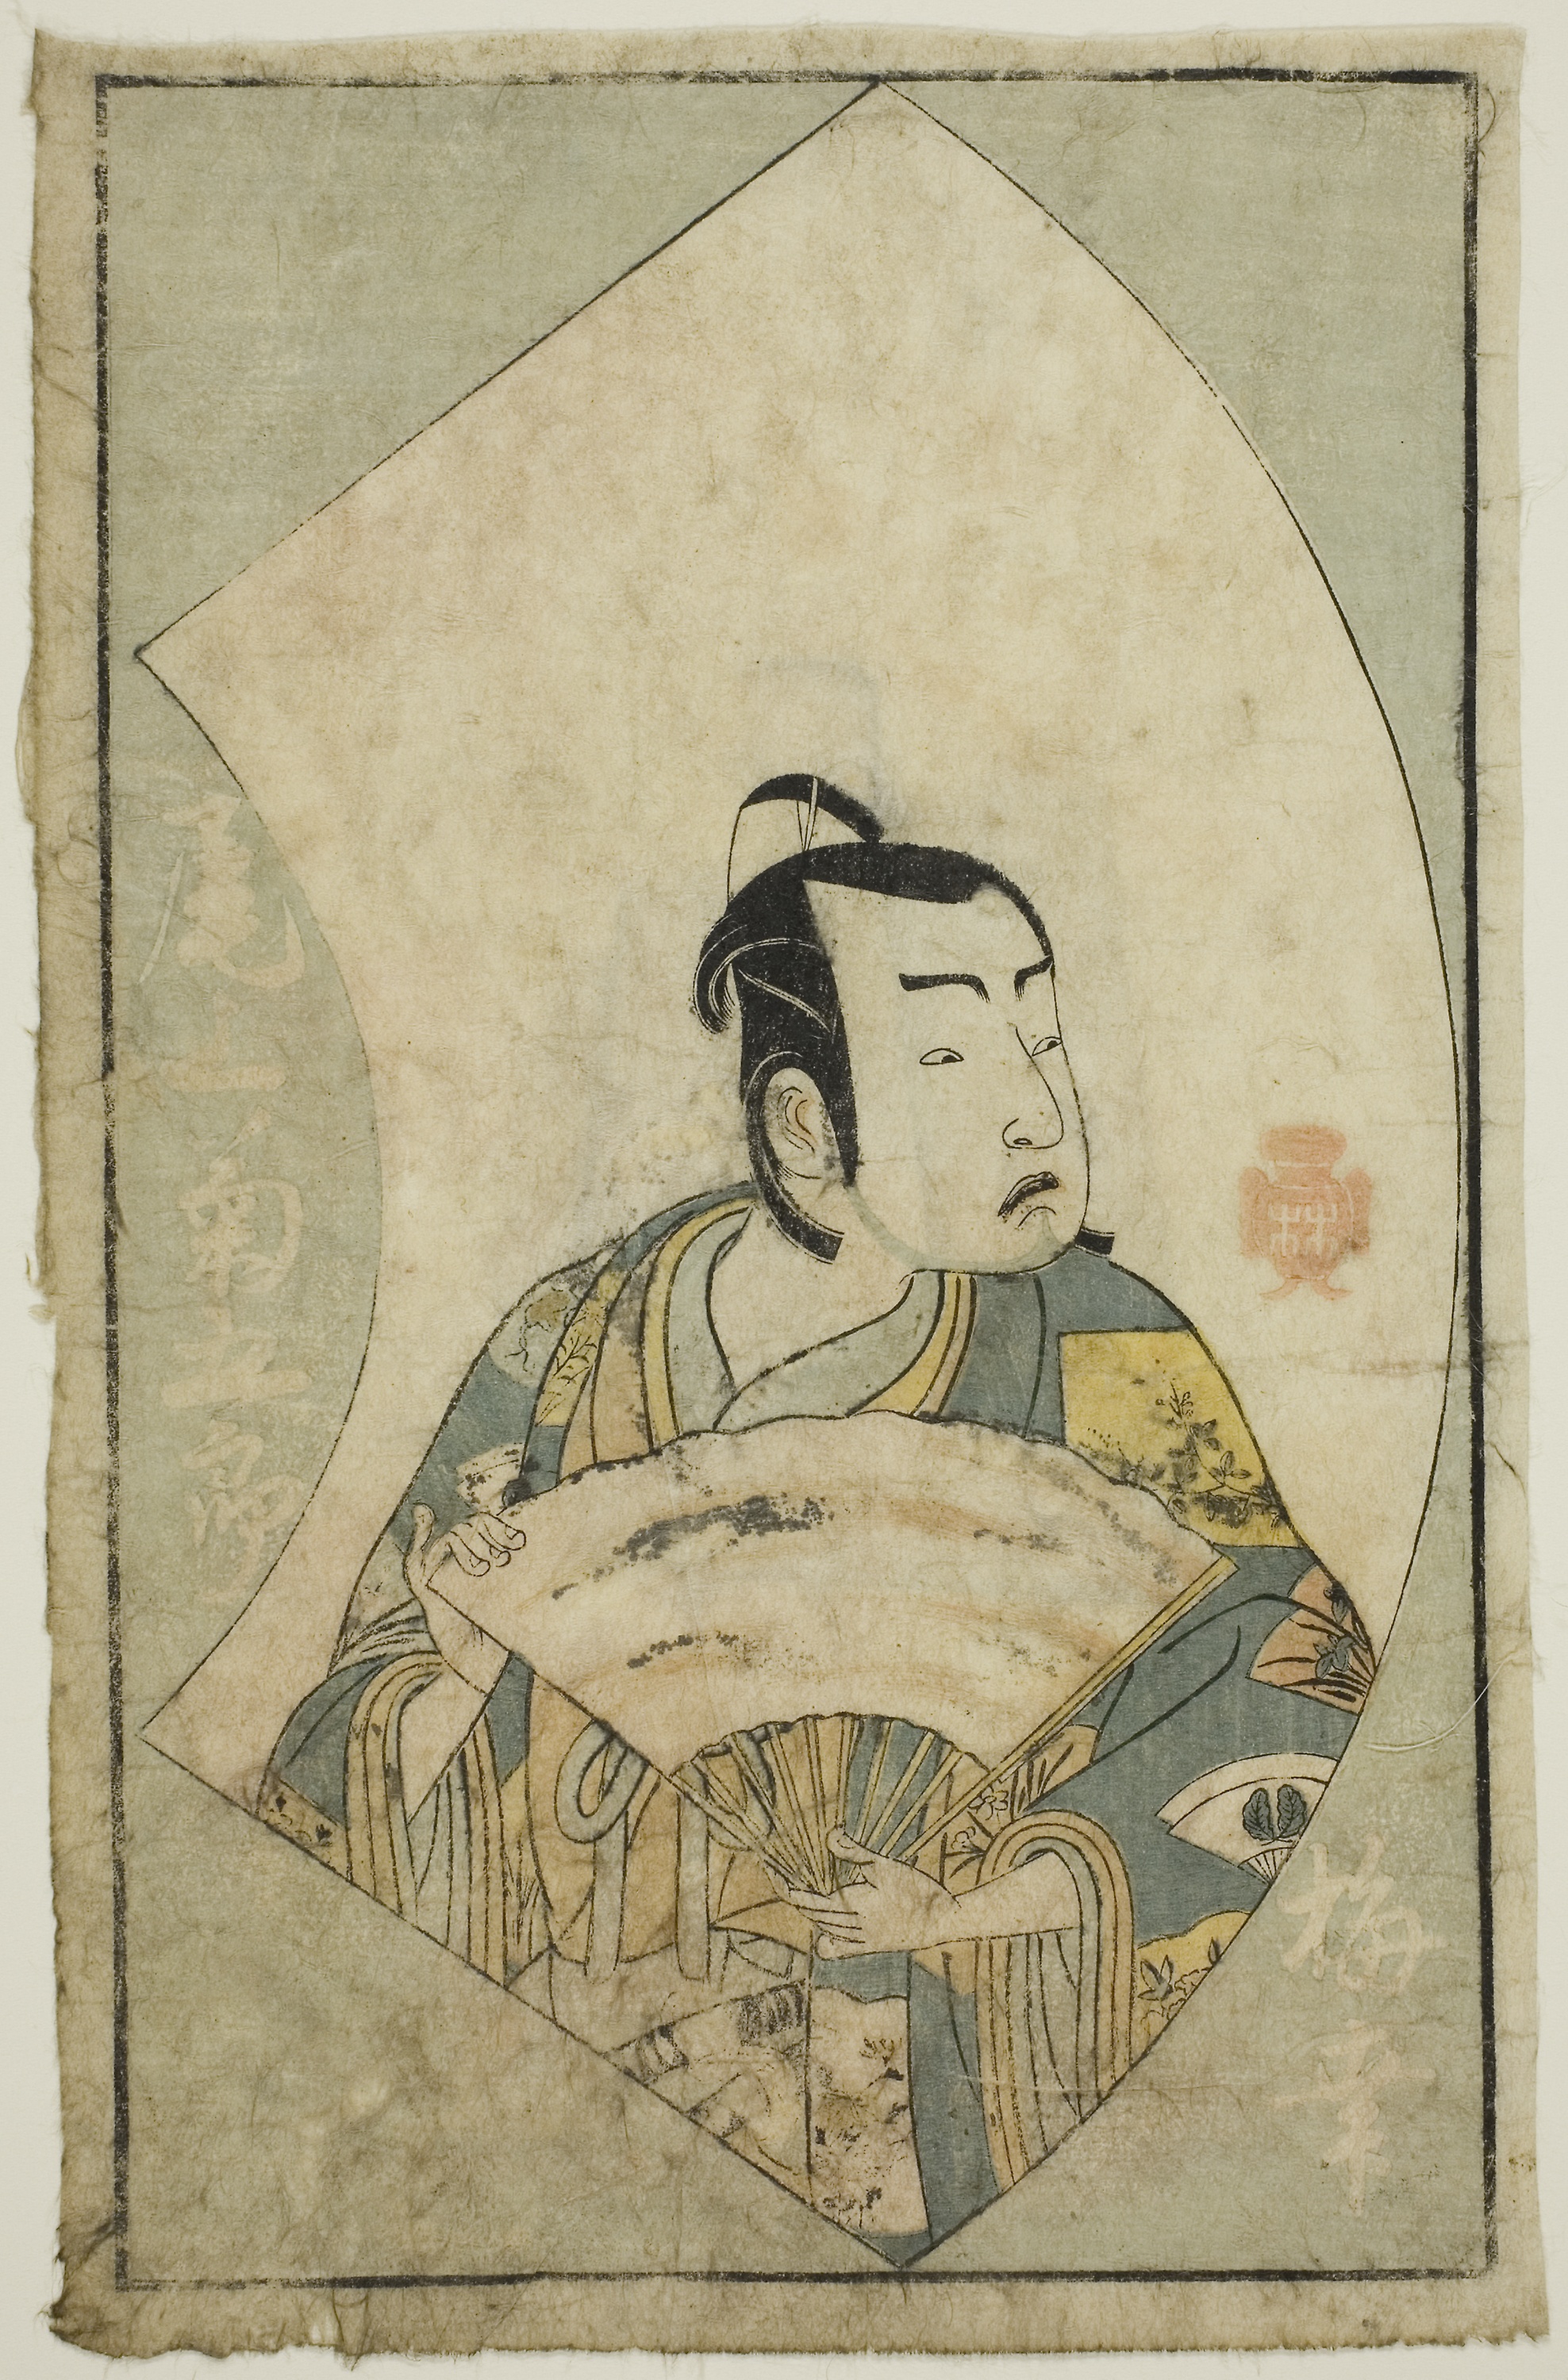
art, illustration, painting